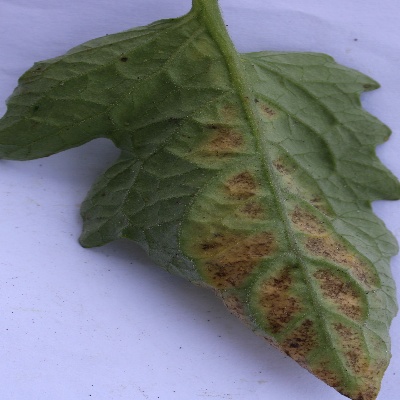
Crop: Tomato
Condition: leaf curl